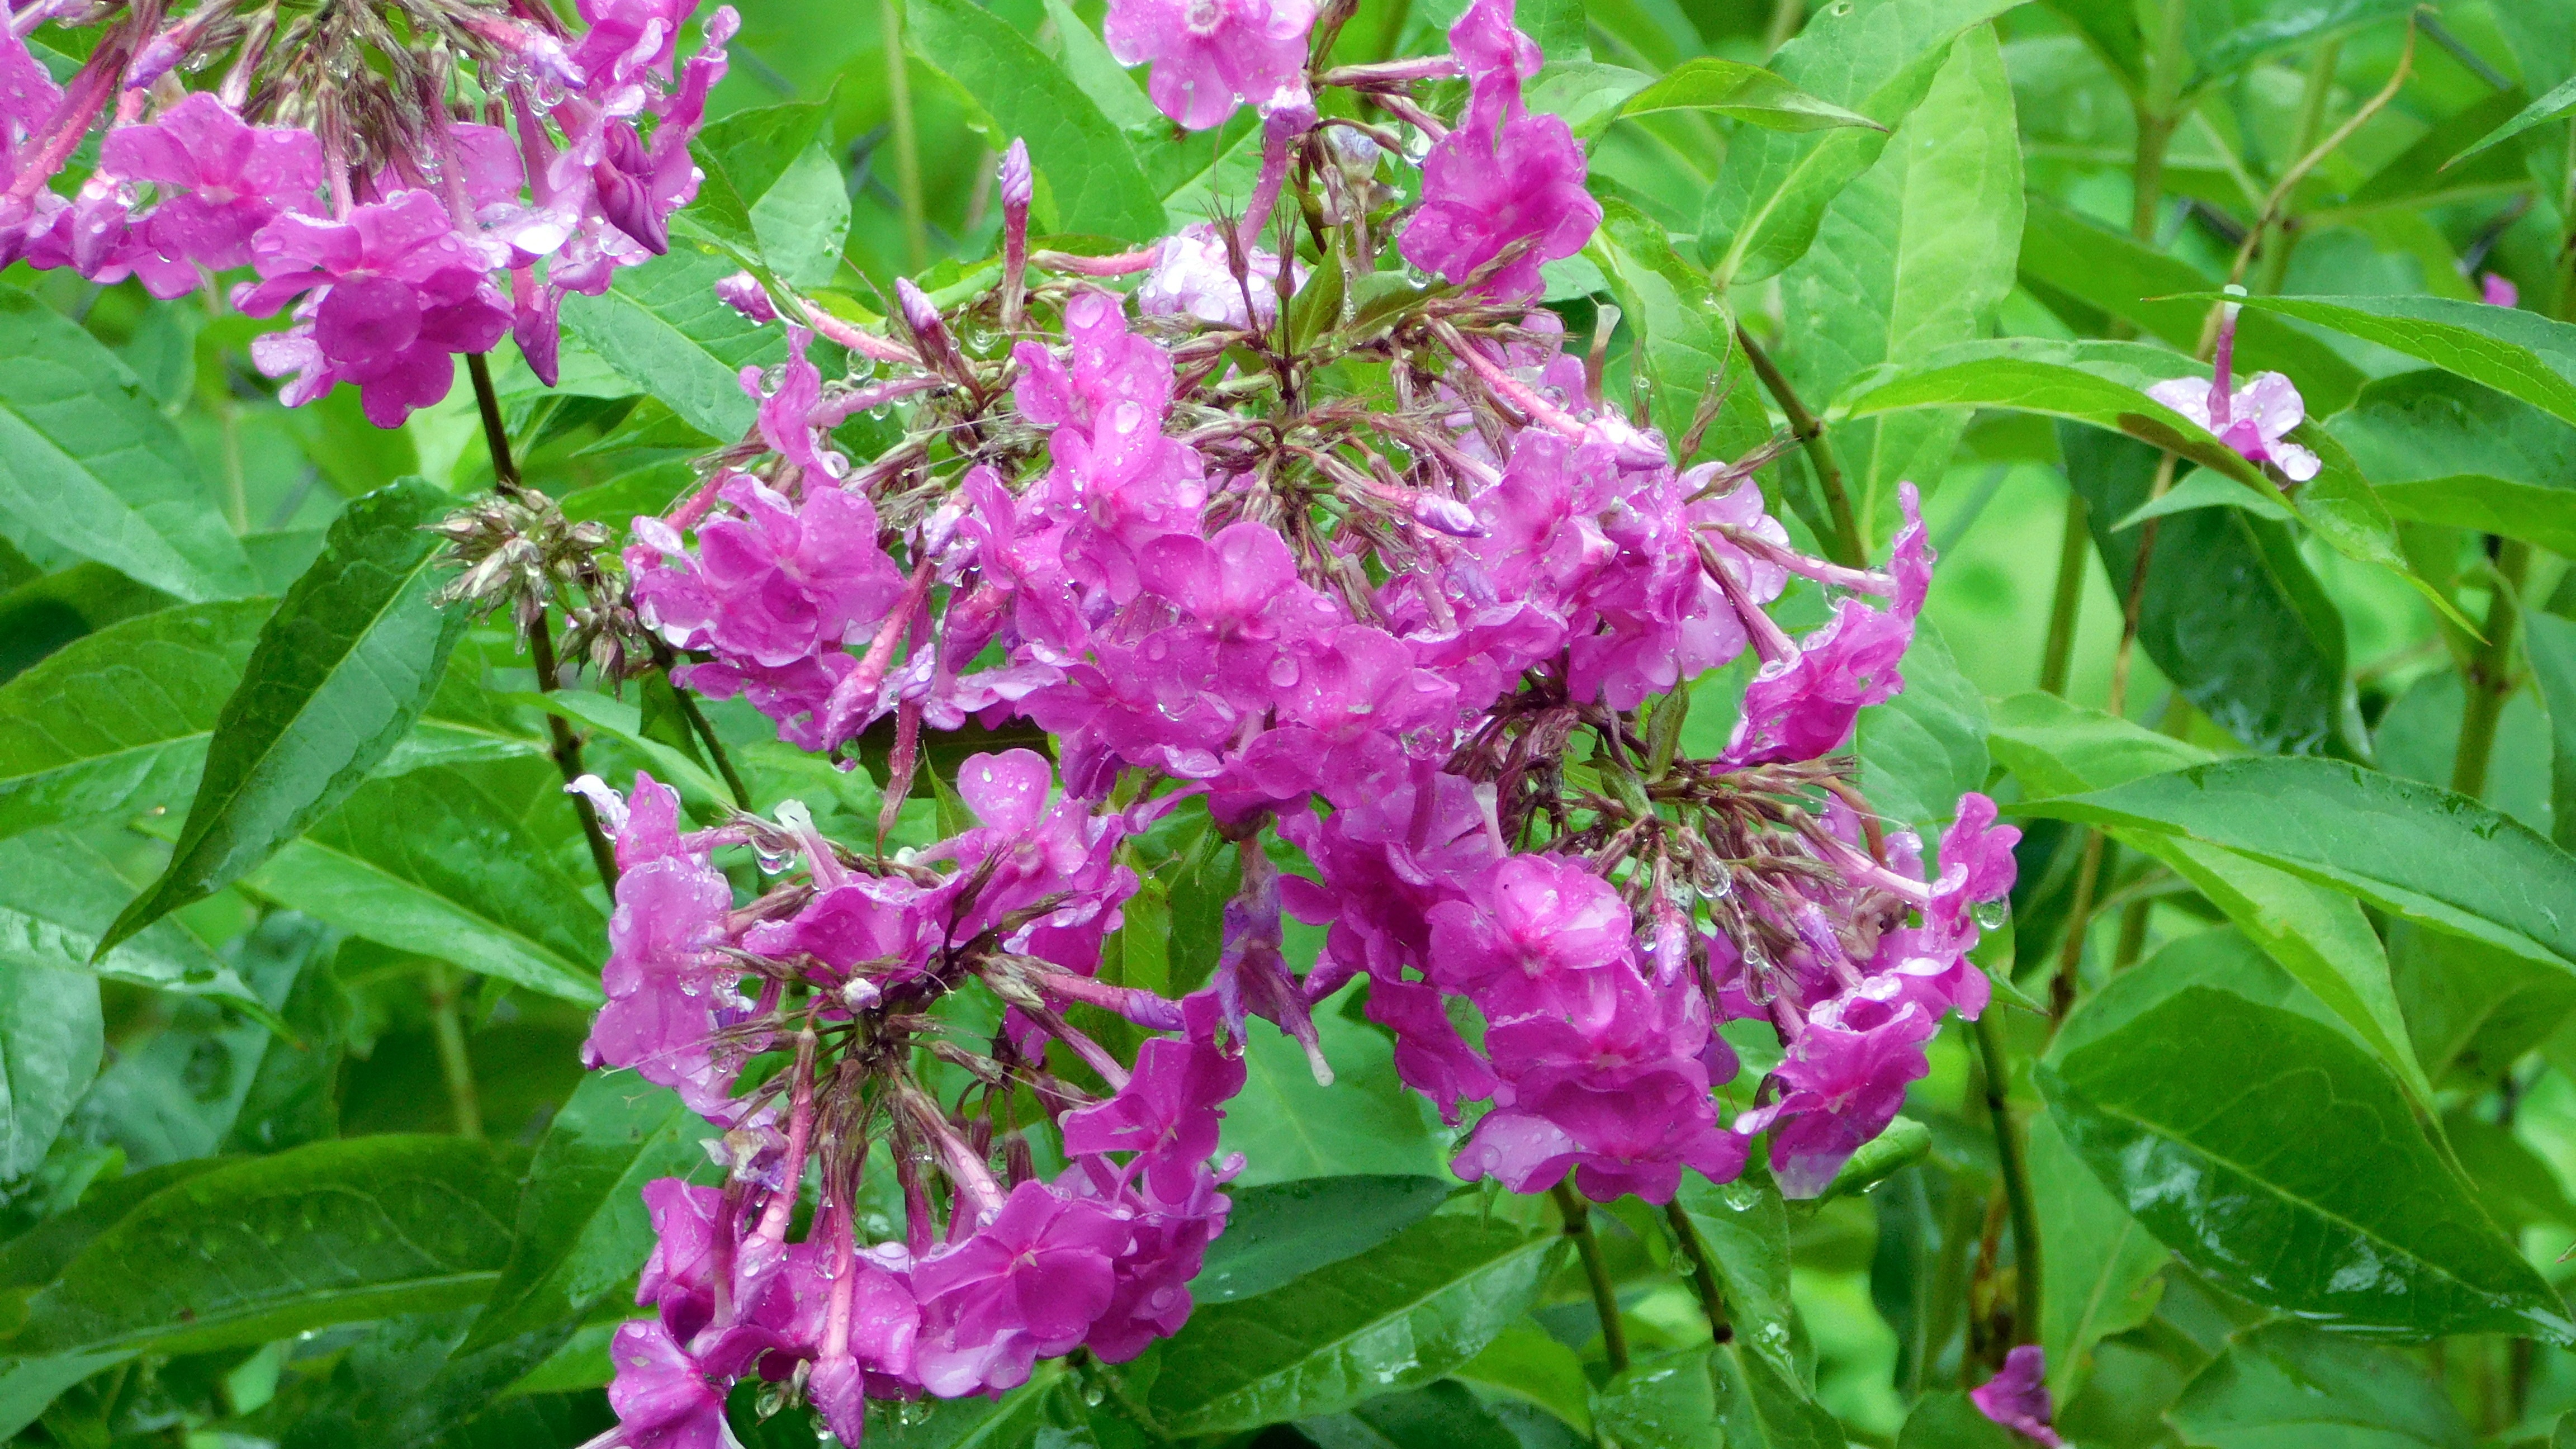
plant, flower, village, botany, garden, flora, flowers, shrub, lilac, dacha, flowering plant, land plant